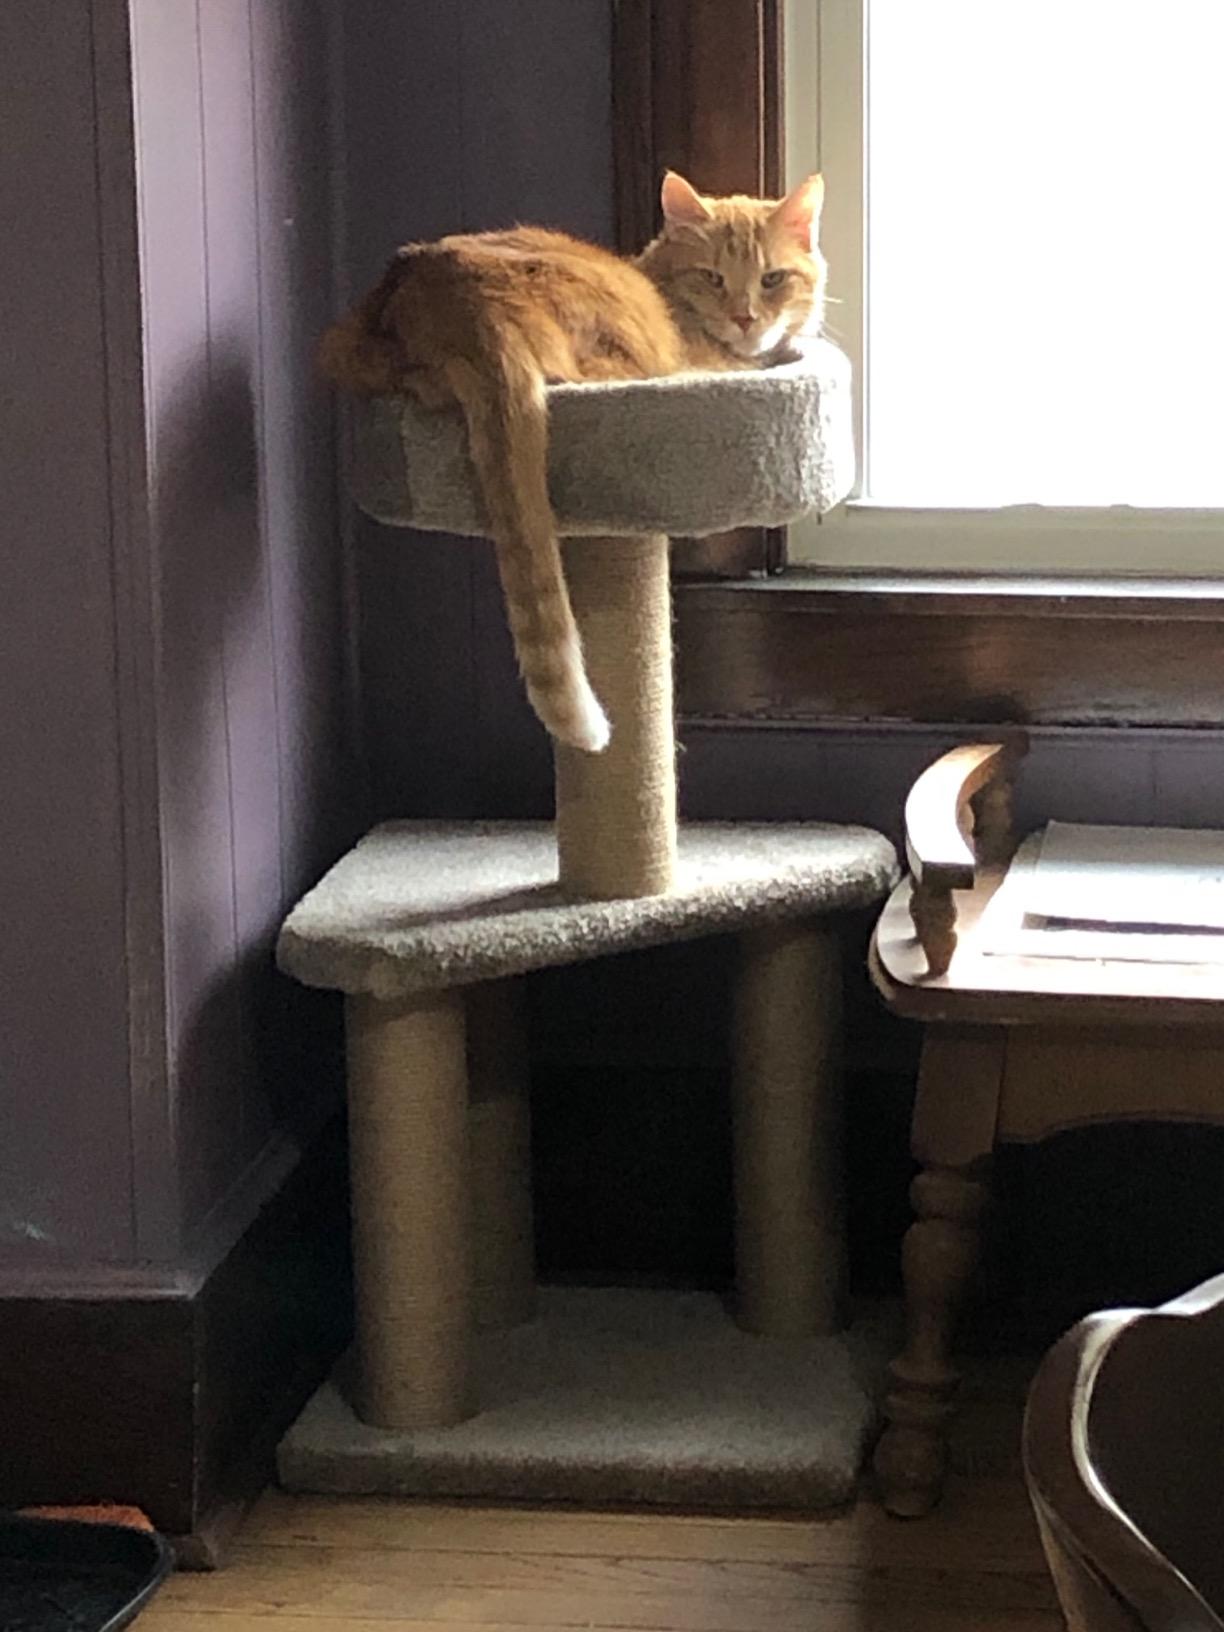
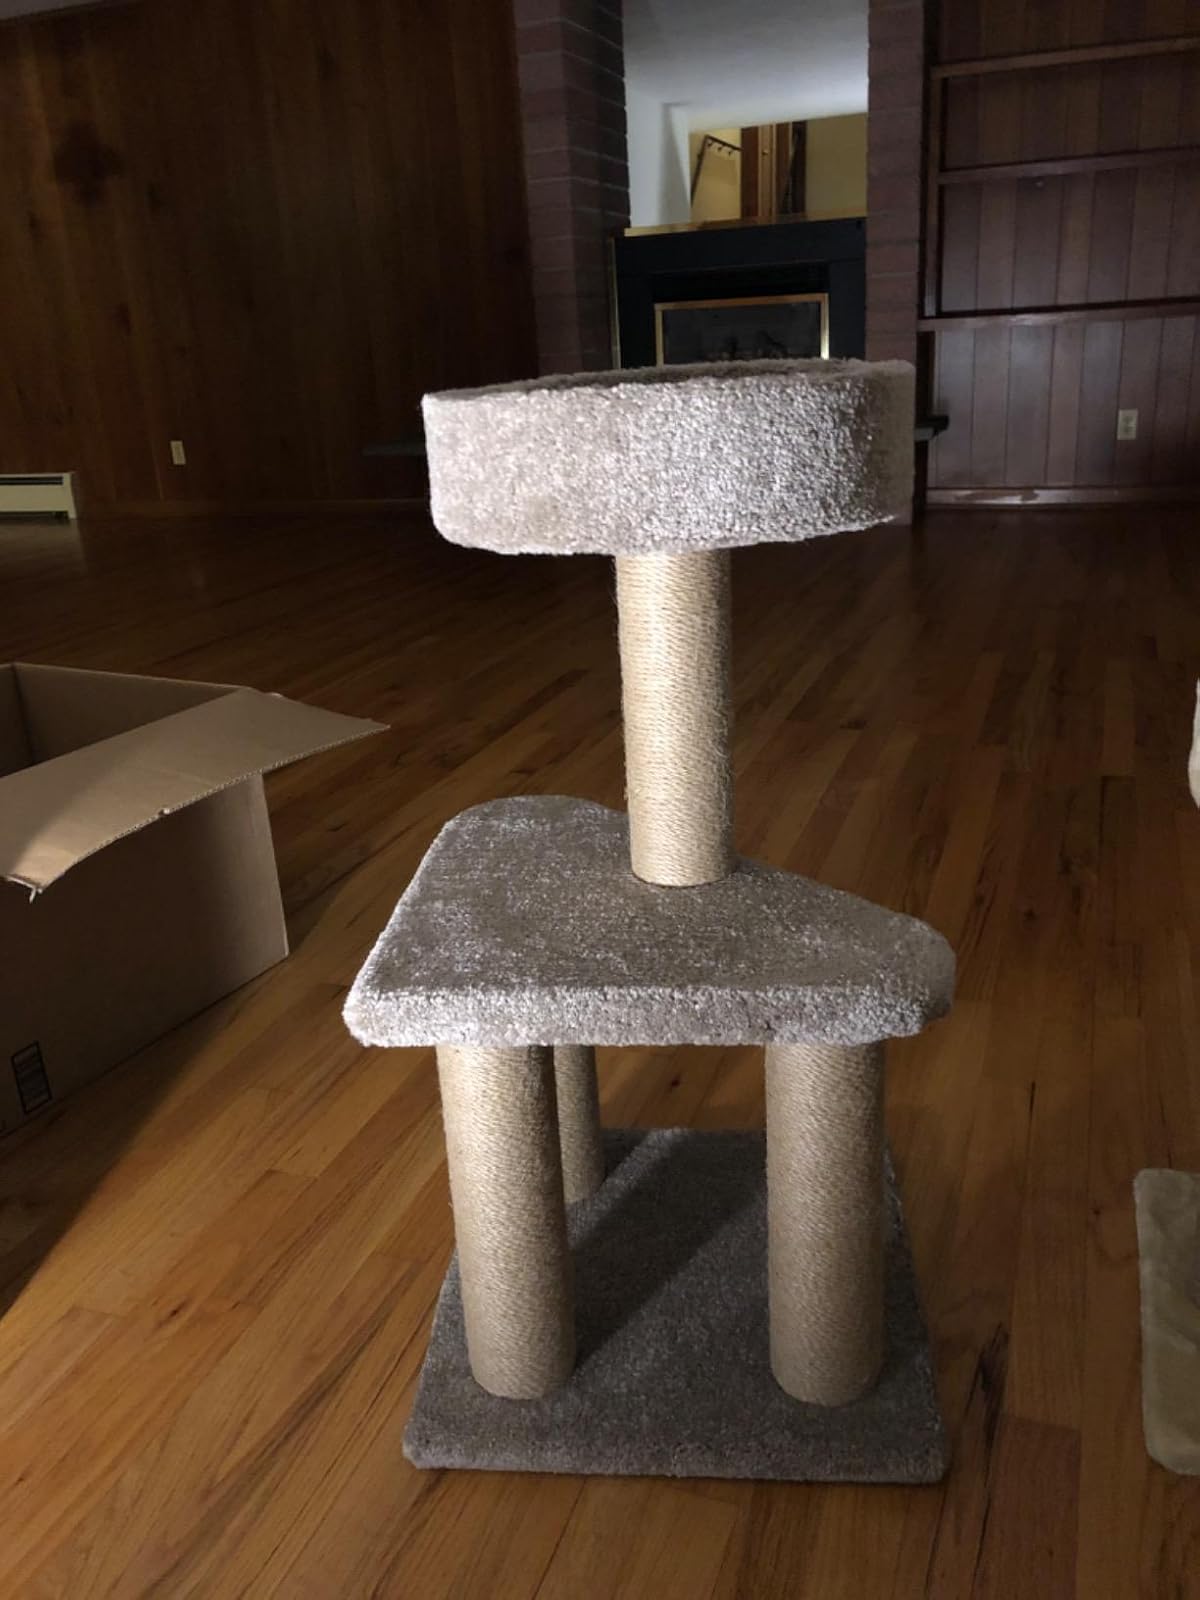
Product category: items_cat tree
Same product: yes